Saskatoon metropolitan area

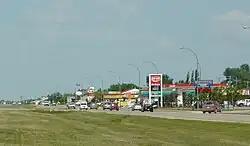
Martensville

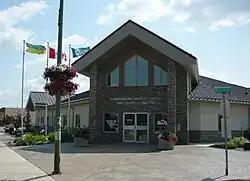
Warman municipal office

The question on knowledge of languages allows for multiple responses. The following figures are from the 2021 Canadian Census, and lists languages that were selected by at least 500 respondents.